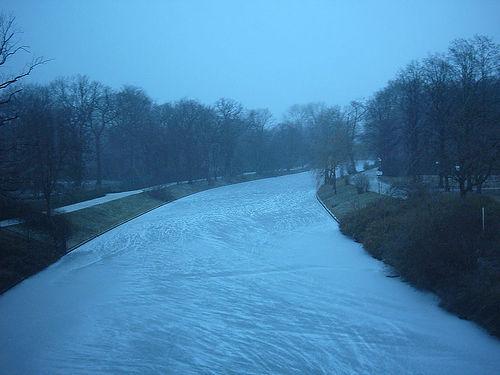
Weather: snow or frosty